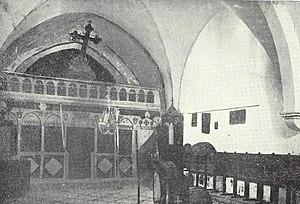
Ceci est une liste non exhaustive des couvents et monastères situés au Liban.